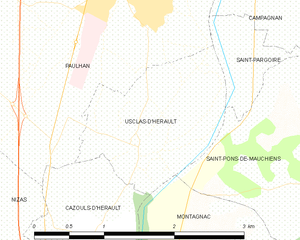
Carte de la commune française de code INSEE 34315 - Usclas-d'Hérault
Usclas-d'Hérault est une commune française située dans le département de l'Hérault en région Occitanie.